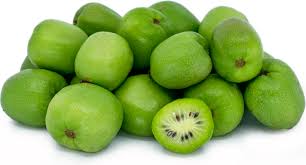
Label: Kiwi